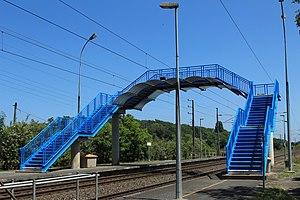
La gare de Cinq-Mars-la-Pile est une gare ferroviaire française de la ligne de Tours à Saint-Nazaire, située sur le territoire de la commune de Cinq-Mars-la-Pile, dans le département d'Indre-et-Loire, en région Centre-Val de Loire.